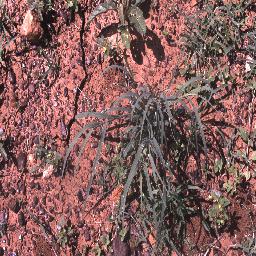
Label: negative